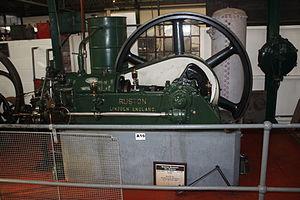
Cette liste des musées du Cheshire, en Angleterre, contient des musées qui sont définis dans ce contexte comme des institutions qui recueillent et soignent des objets d'intérêt culturel, artistique, scientifique ou historique. leurs collections ou expositions connexes disponibles pour la consultation publique. Sont également inclus les galeries d'art à but non lucratif et les galeries d'art universitaires. Les musées virtuels ne sont pas inclus.